Mayoralty of Sergey Sobyanin

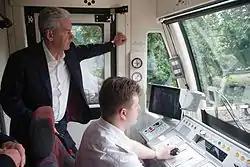
Sergey Sobyanin in the cab of the subway train driver

Immediately after taking office, Sergey Sobyanin described the city's transport system crisis as "the most visible imbalance in Moscow's development". Uncontrolled motorization has led to the fact that by 2011 in Moscow was registered 4 million cars, in 2013 the city took first place in the world in the length of traffic congestions.